Anne of the Indies

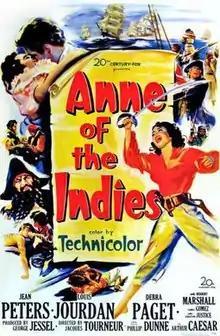
Original film poster

Anne of the Indies is a 1951 Technicolor adventure film made by 20th Century Fox. It was directed by Jacques Tourneur and produced by George Jessel.